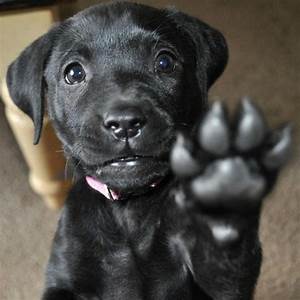
Label: cane